Western Deffufa

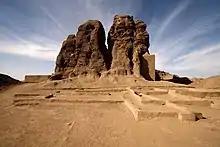
Western Deffufa - Kerma

The Western Deffufa, located in the ancient city of Kerma in northern Sudan, is one of the oldest known monumental structures in the Nile Valley, dating back to at least 2500 BCE. Rising about 65 feet (20 meters) high, it was built entirely from sun-dried mudbricks. Inside, the structure consists of a series of chambers and courtyards, thought to have been used for religious activities, rituals, and ceremonies central to the Kerma civilization. The word "Deffufa" comes from the Nubian language, referring to buildings made of mudbrick, which were common Kerma’s architectural style.